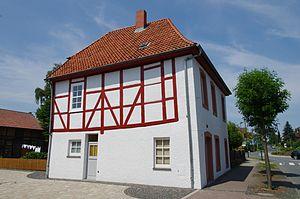
Le camp de concentration de Moringen était situé à Moringen en Basse-Saxe.